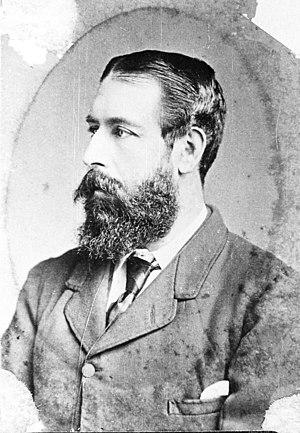
Les Élections législatives néo-zélandaises de 1896 ont lieu les 4 et 19 décembre 1896 pour élire 74 députés de la Chambre des représentants.
Les Élections législatives néo-zélandaises de 1899 ont lieu les 6 et 19 décembre 1899 pour élire 74 députés de la Chambre des représentants.